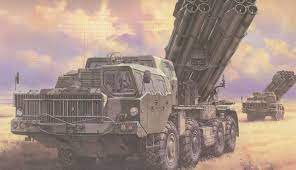
Label: BM-30